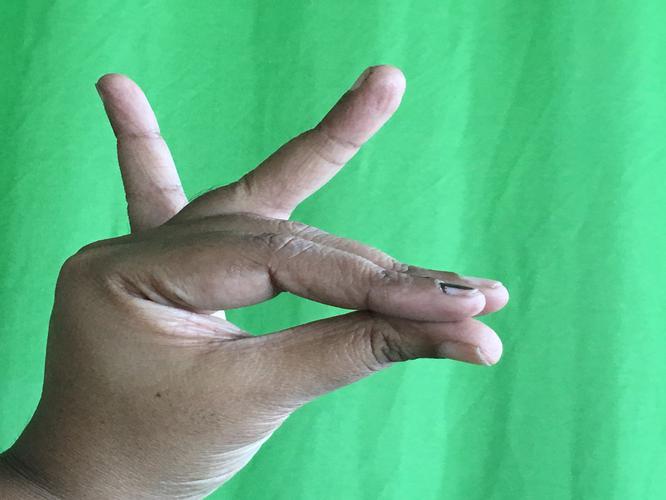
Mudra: Katakamukha_1
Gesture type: single_hand